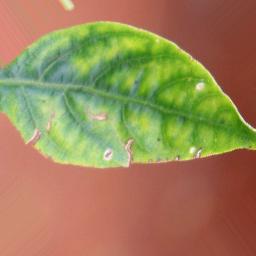
Label: nutritional